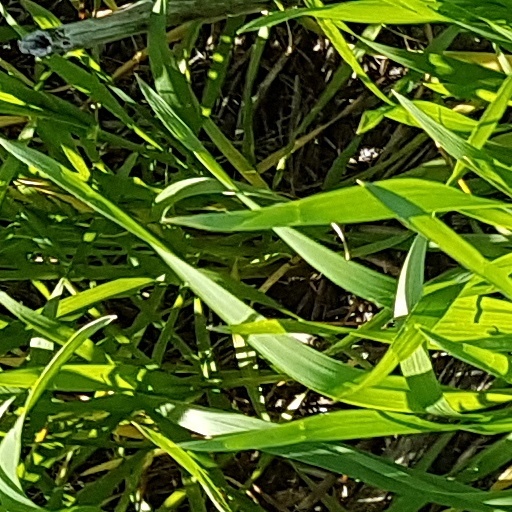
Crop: wheat